Compaq Deskpro 386

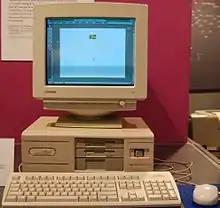
Deskpro 386S, later entry in the line featuring a 386SX processor

Compaq continued releasing updated models of the Deskpro 386 as newer revisions of the 386 chip were introduced by Intel. In 1987, the company released the Deskpro 386/20, based on the 20-MHz 386 and one of the first microcomputers to use that revision of the chip. It is the fastest IBM PC compatible that "InfoWorld" had reviewed up to that point, in November 1987.